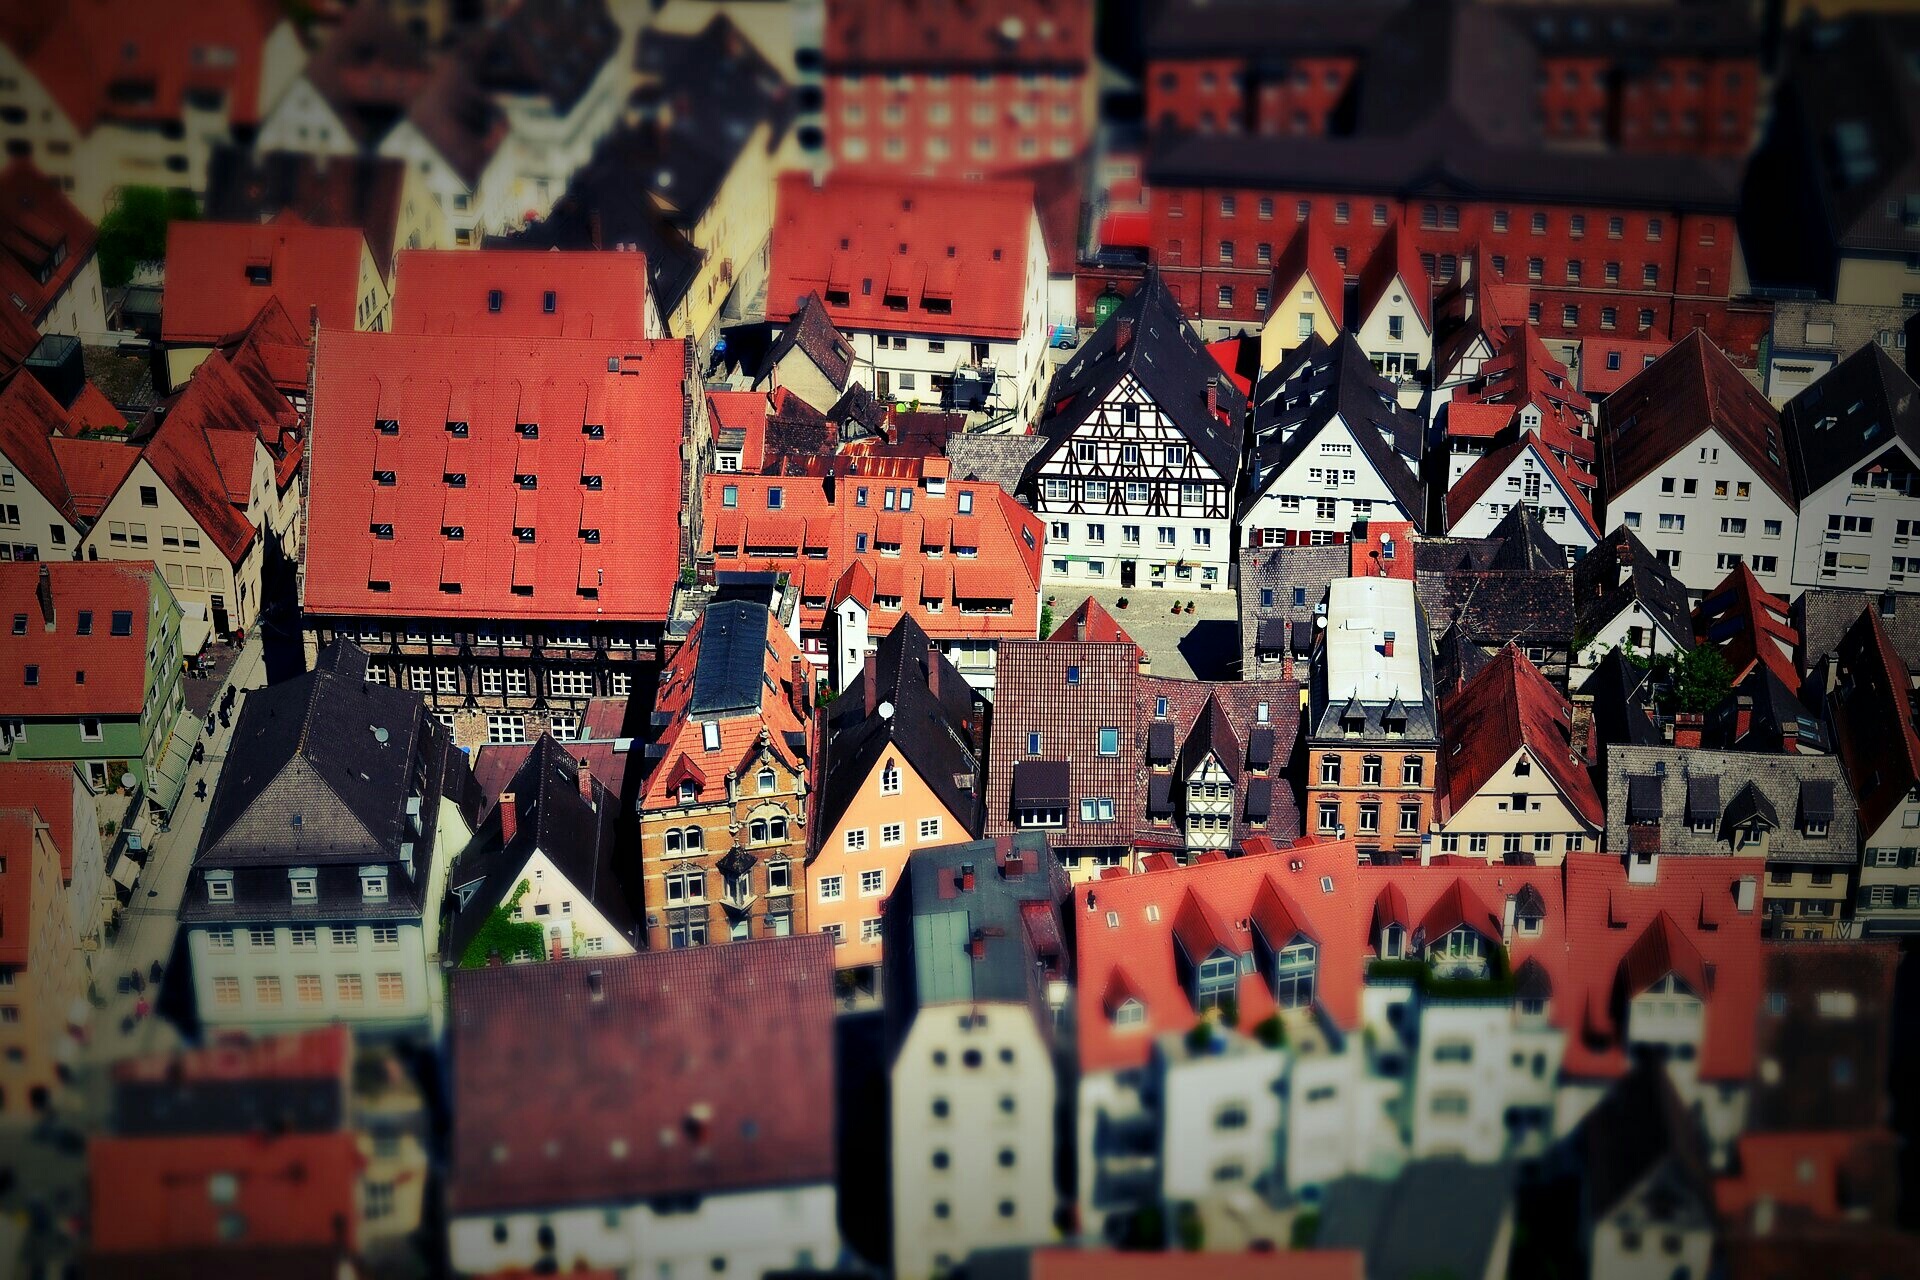
architecture, town, urban, crowd, audience, toy, outdoors, buildings, roofs, tilt shift, bird's eye view, swabia